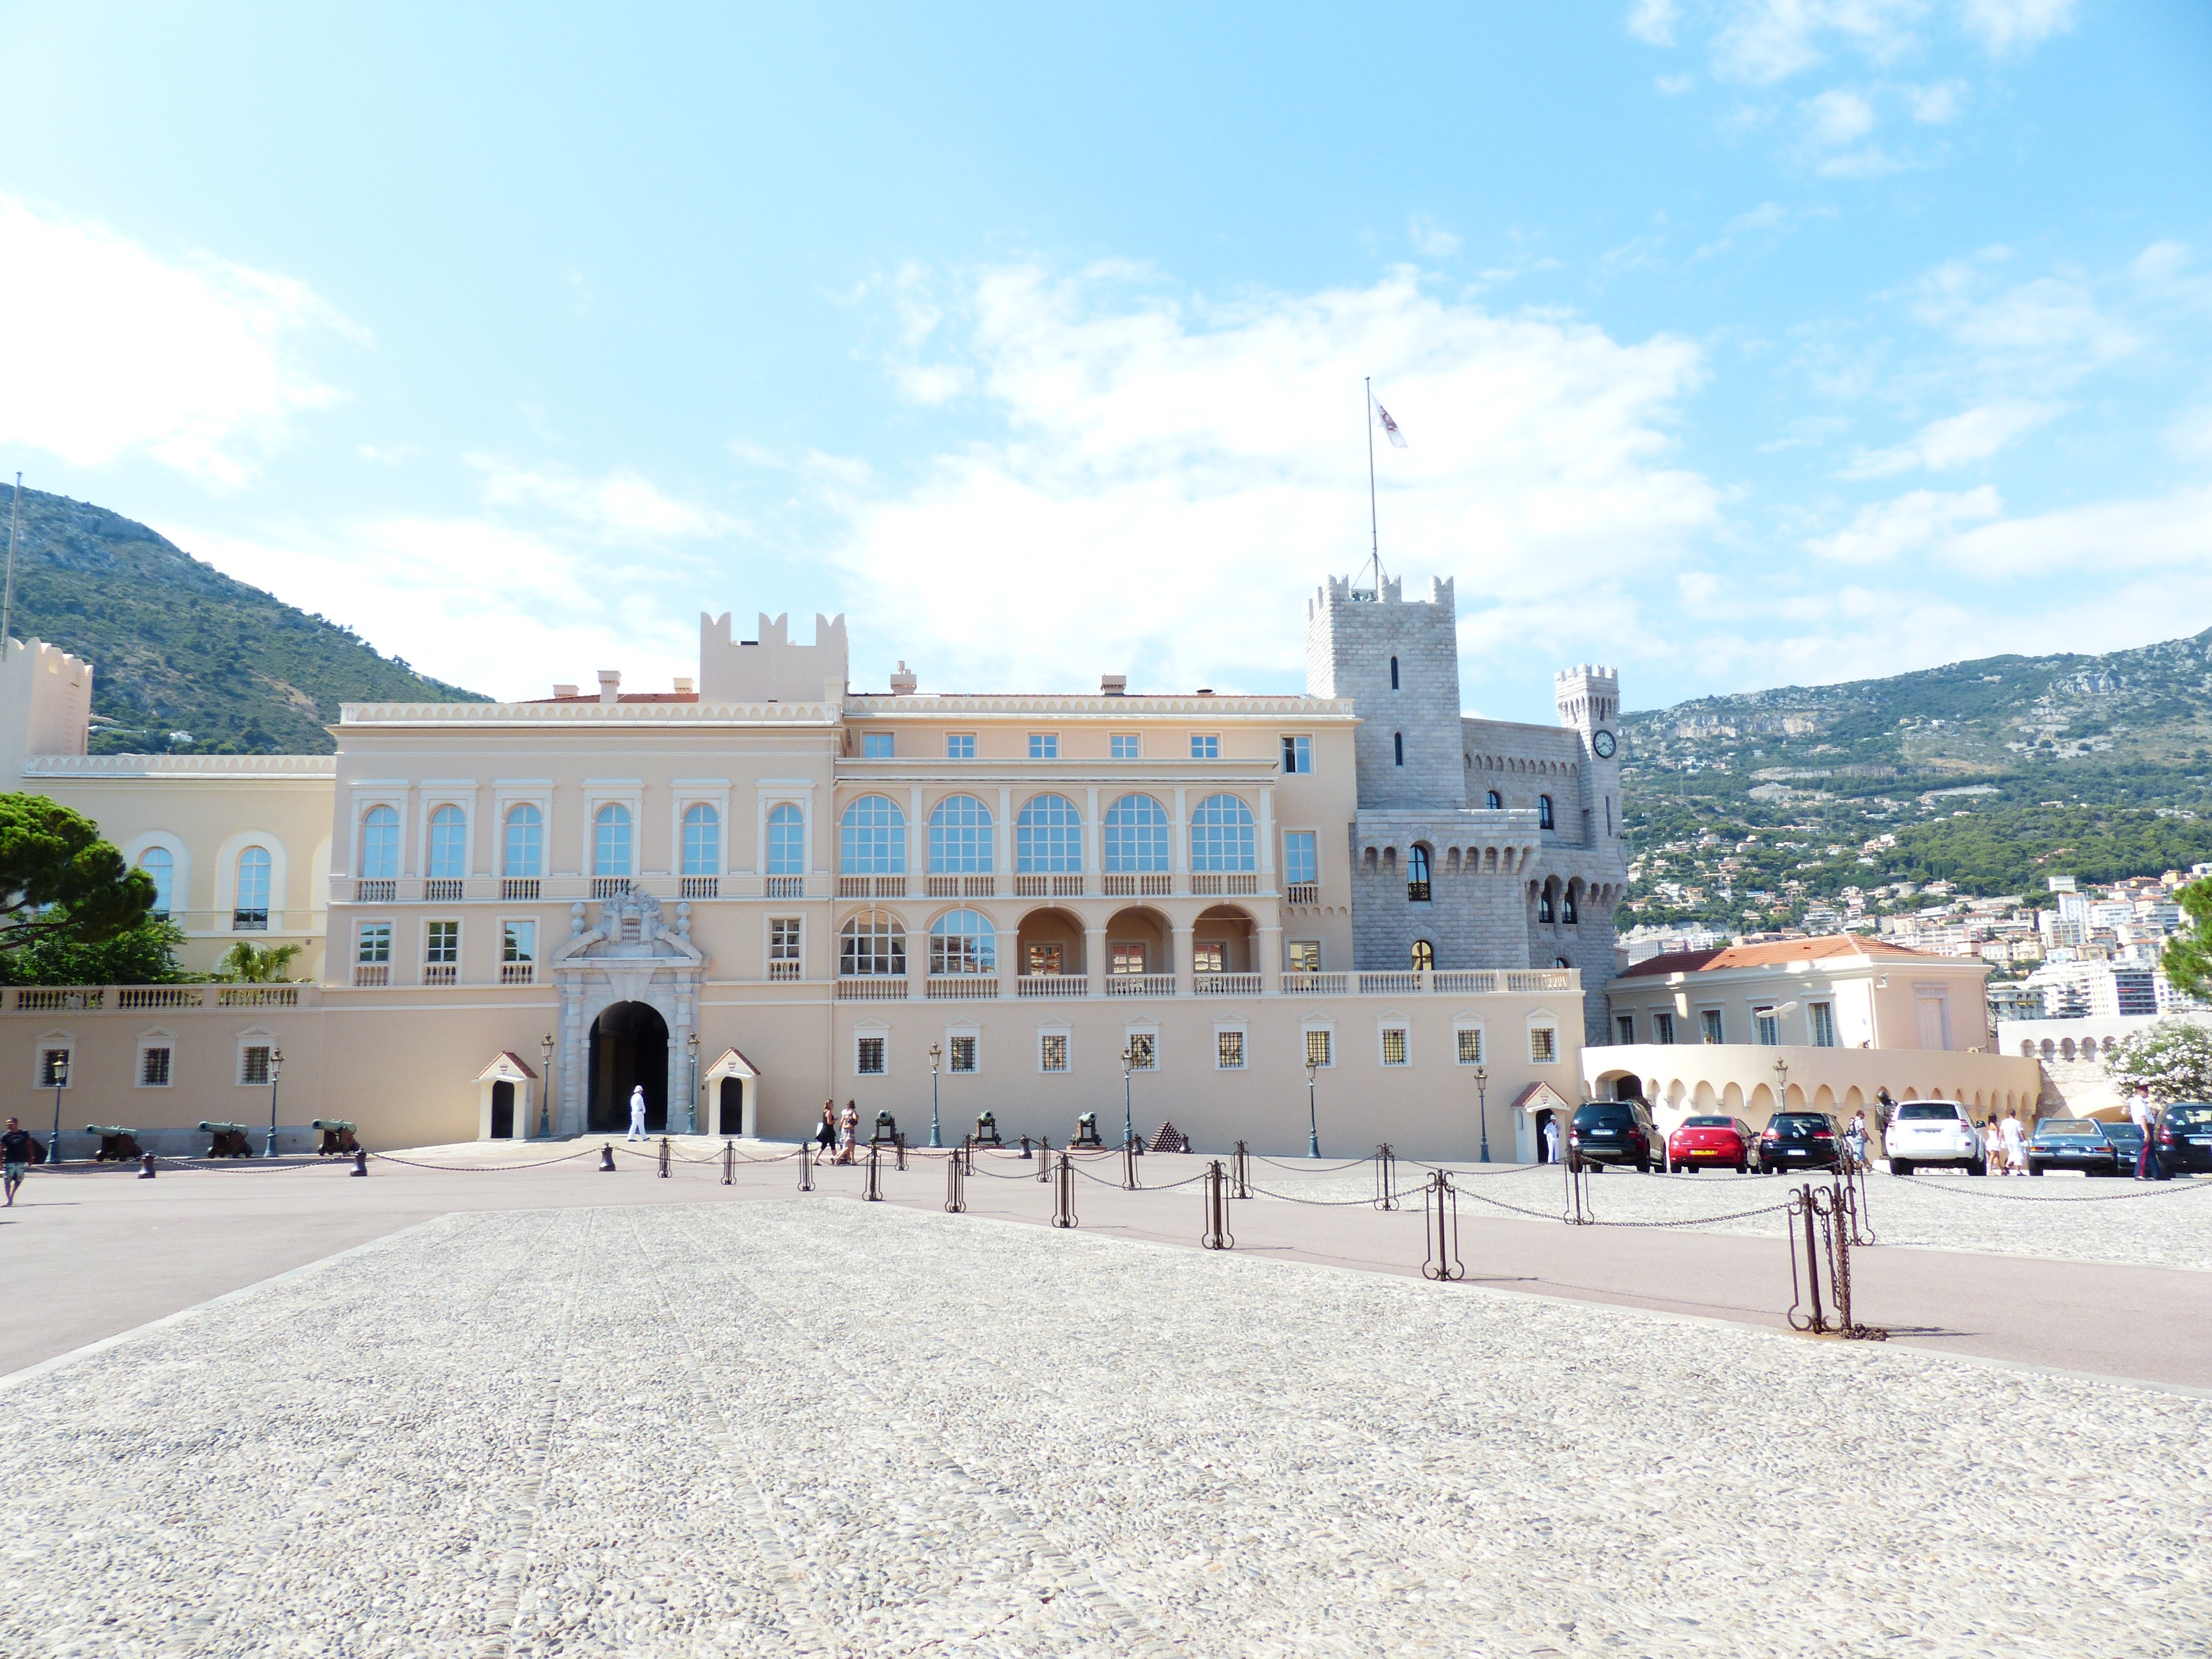
architecture, building, palace, city, plaza, residence, town square, monaco, estate, prince, grimaldi, prince palace